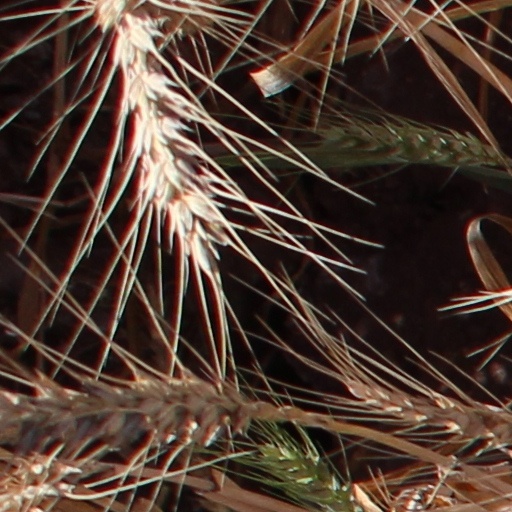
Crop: wheat